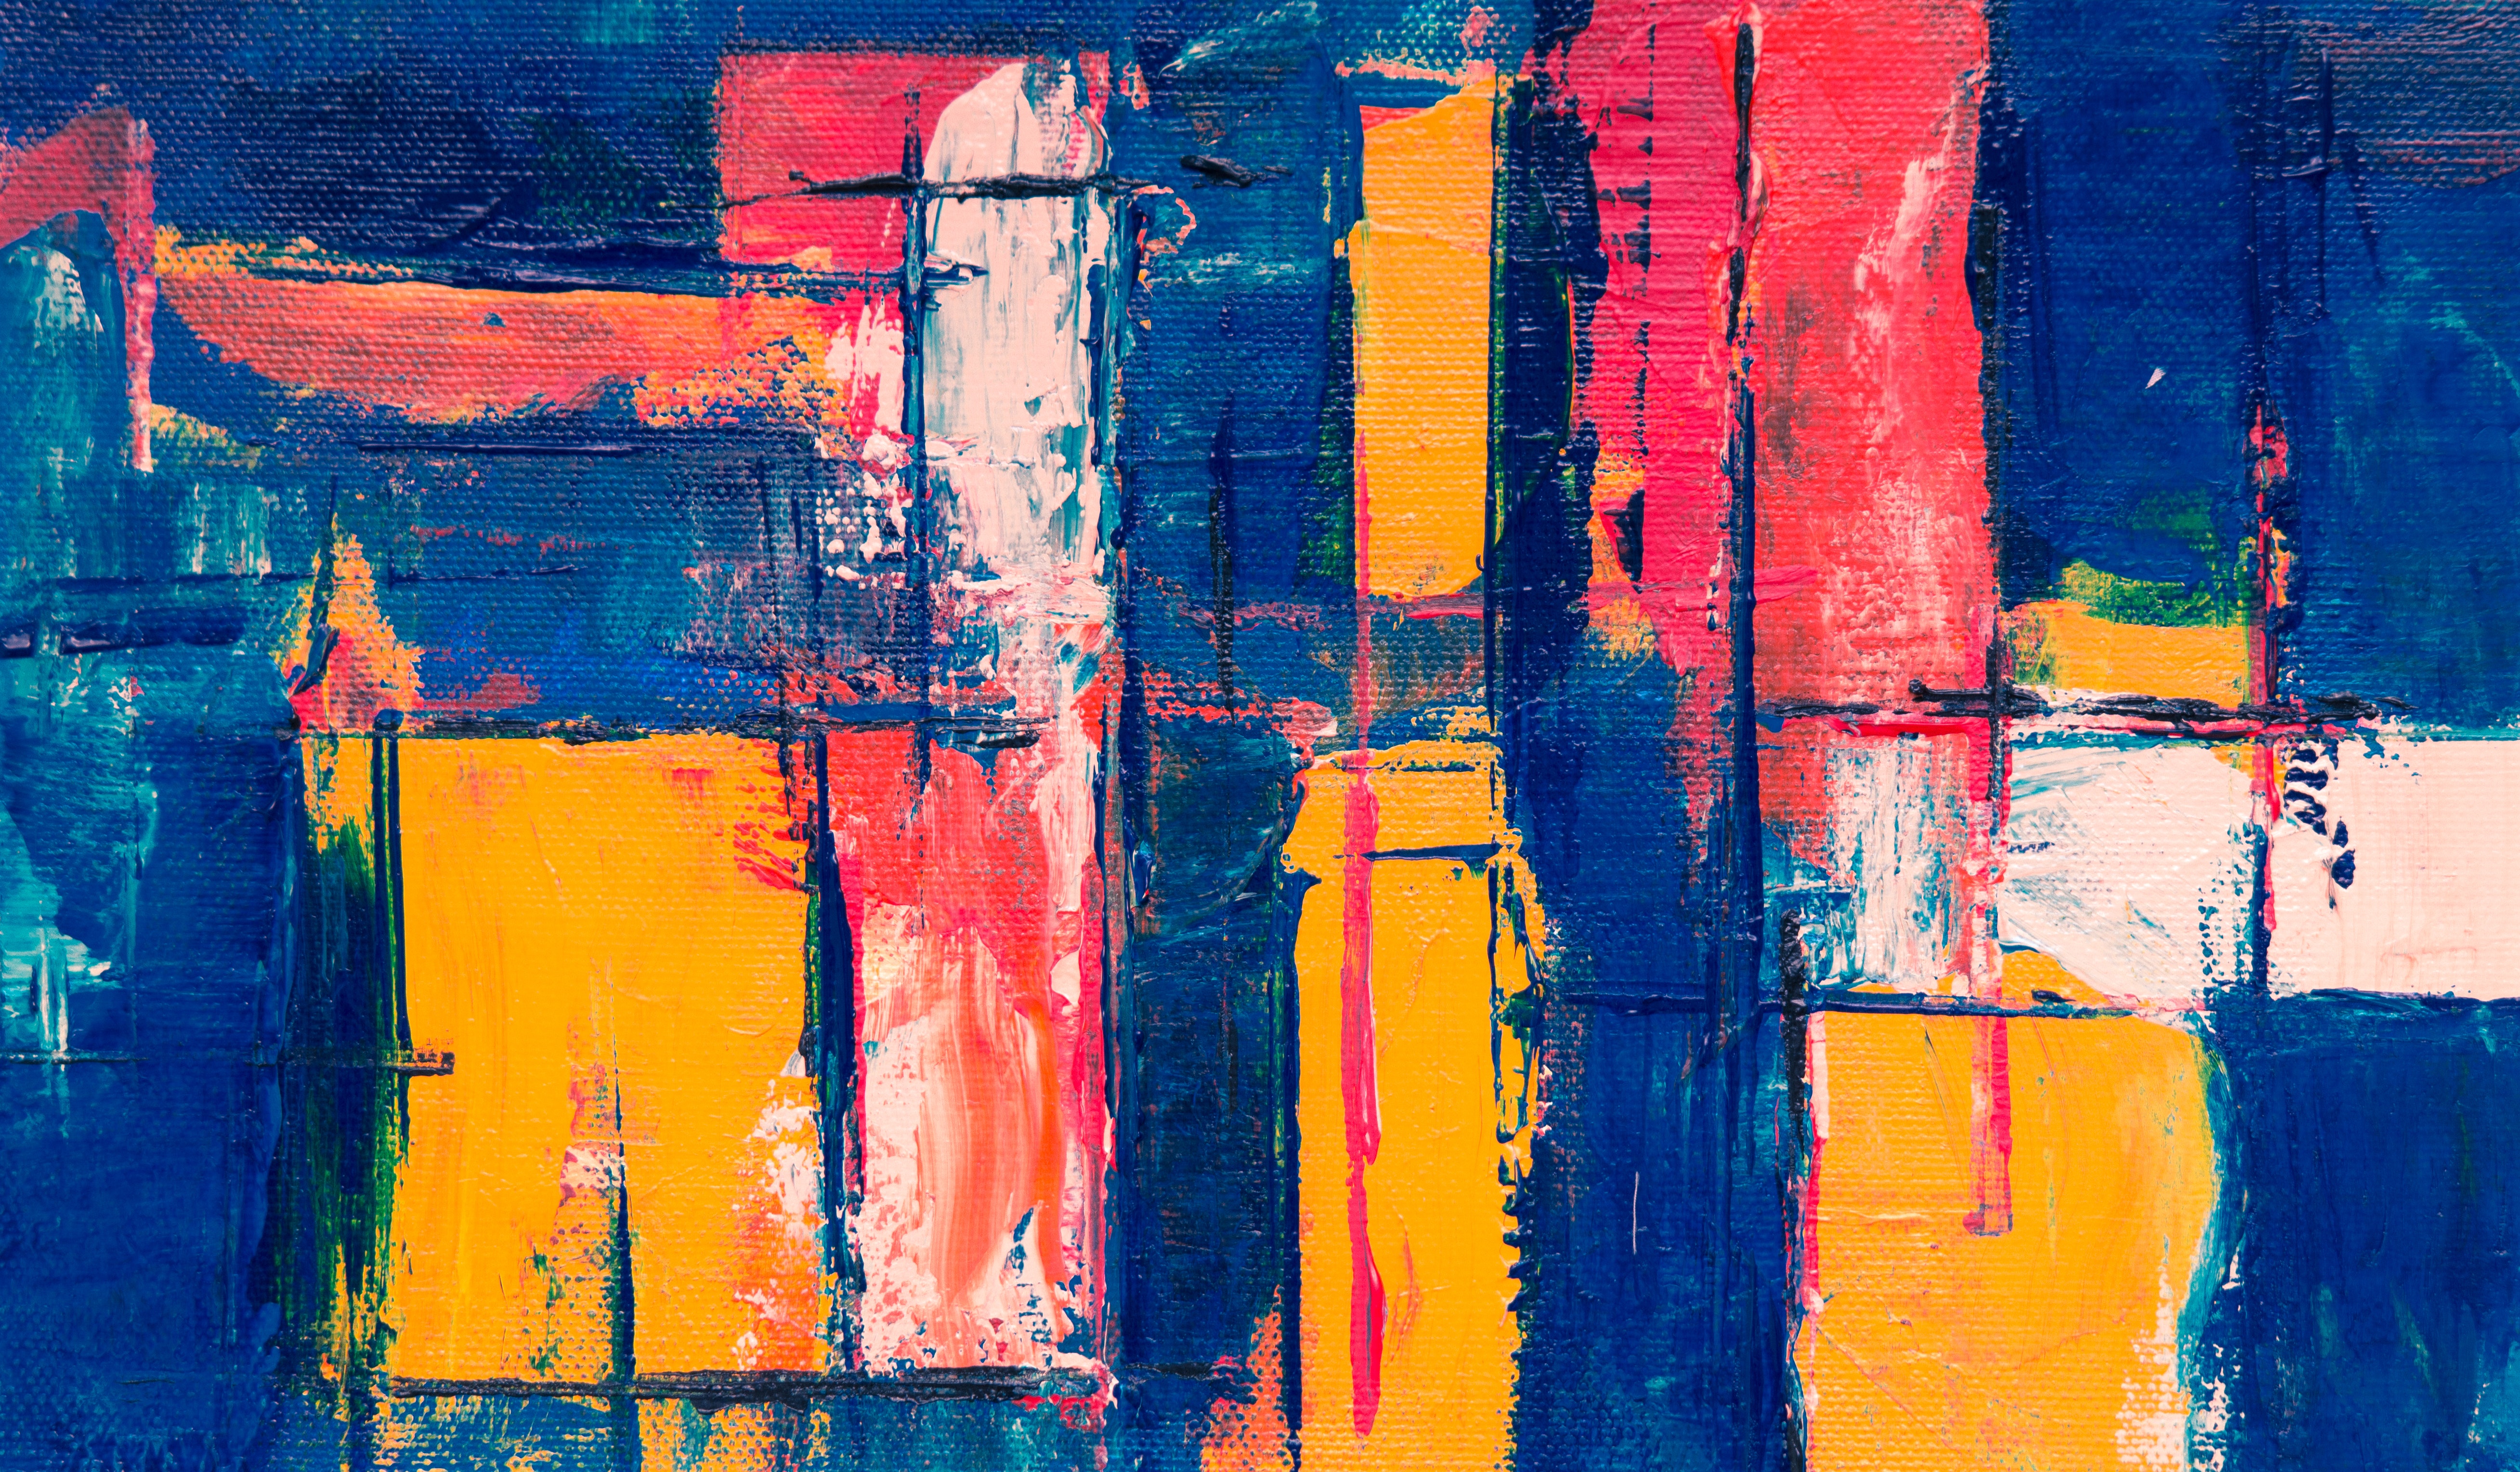
blue, modern art, painting, red, yellow, orange, art, acrylic paint, line, visual arts, Tints and shades, Colorfulness, paint, artwork, rectangle, watercolor paint